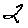
Label: 2